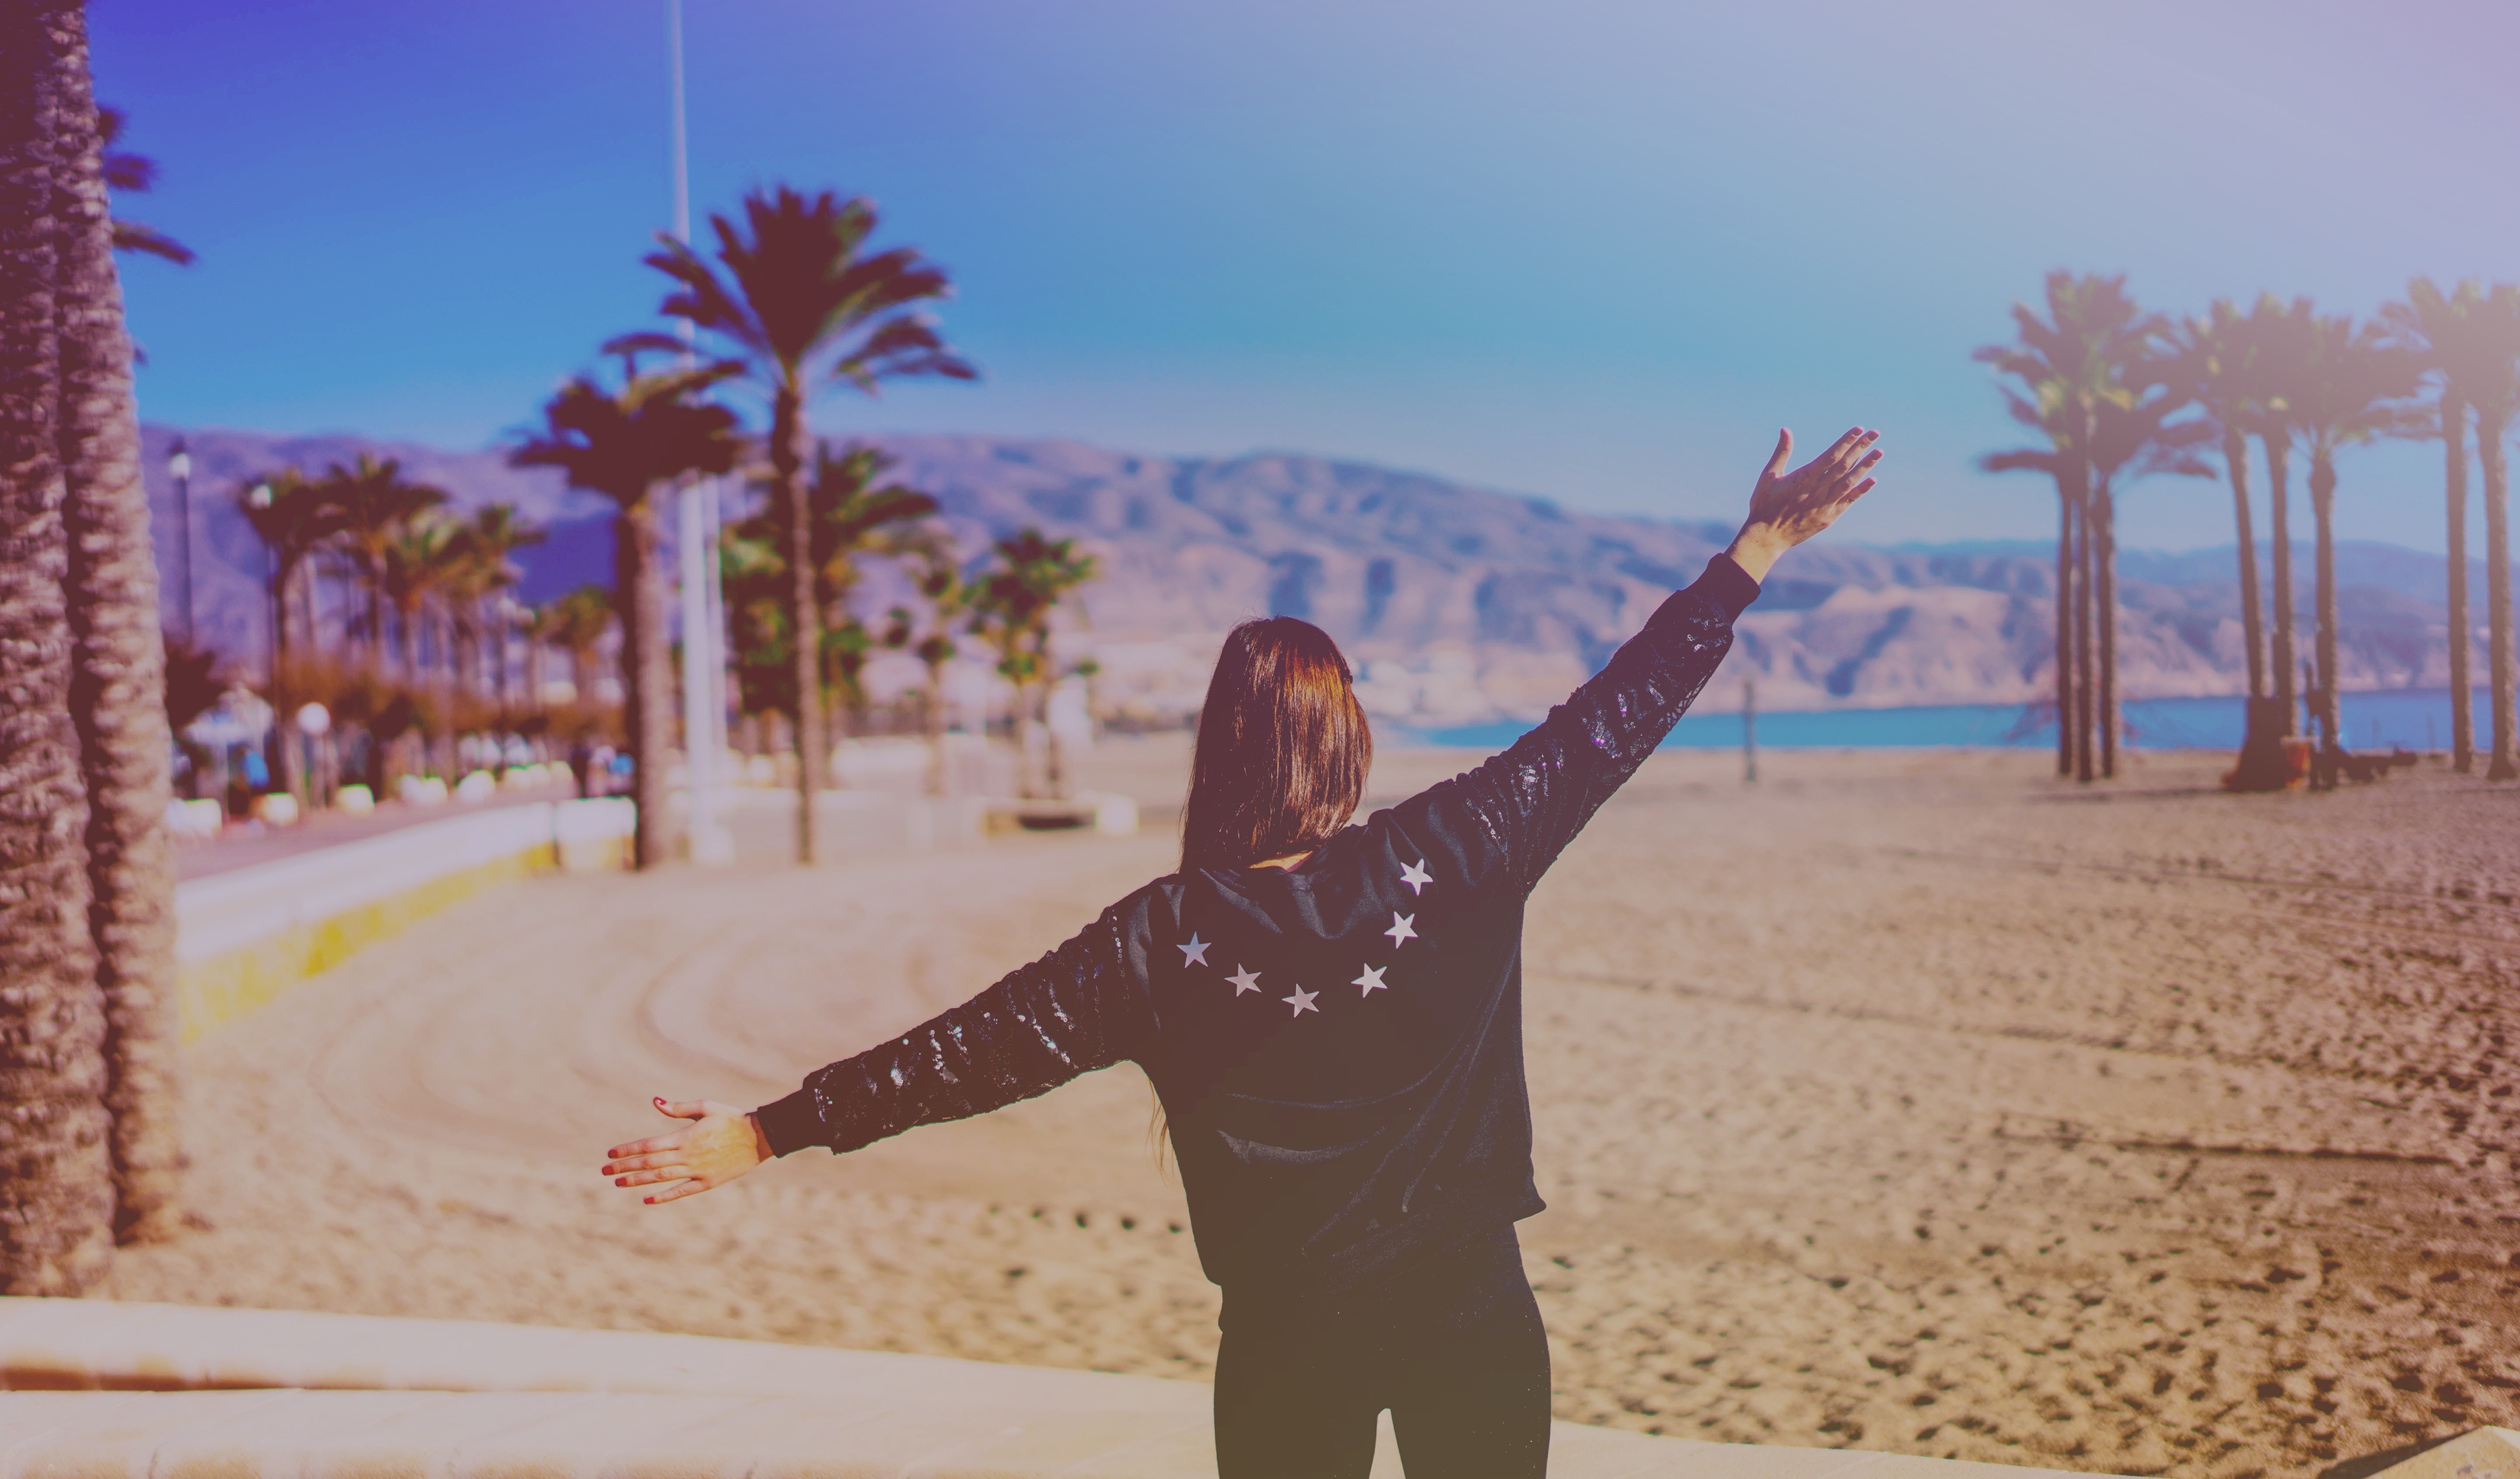
beach, landscape, tree, nature, sand, ocean, woman, sunlight, morning, summer, vacation, paradise, palm, tropical, peaceful, scenery, season, sunny, happy, happiness, photograph, image, palm trees, yoga poses